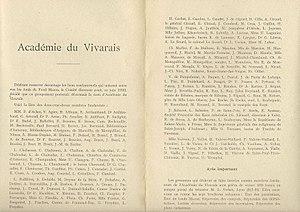
Tiré à part de la liste des académiciens désignés par Jean Régné en 1933, pour renforcer les liens entre les amis du ""Fond Mazon"" aux Archives du Vivarais?"
Le Vivarais est une région historique du sud-est de la France. D'abord principauté du Saint Empire elle devient avec son rattachement à la couronne de France au Moyen Age une province appartenant au Comté de Provence puis à la province de Languedoc jusqu'en 1789. Sa capitale était Viviers, ville qui lui a donné son nom. La province a disparu pendant la Révolution française, et elle correspond aujourd'hui approximativement au département de l'Ardèche.
"Charles Forot est né le 20 mai 1890 à Saint-Félicien en Ardèche. Après des études à Paris, il crée en 1920 un centre culturel et une maison d'édition dans son village natal : ""Le pigeonnier"".